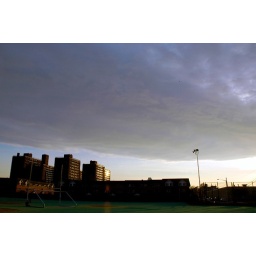
cloud mass over soccer field and apartment buildings